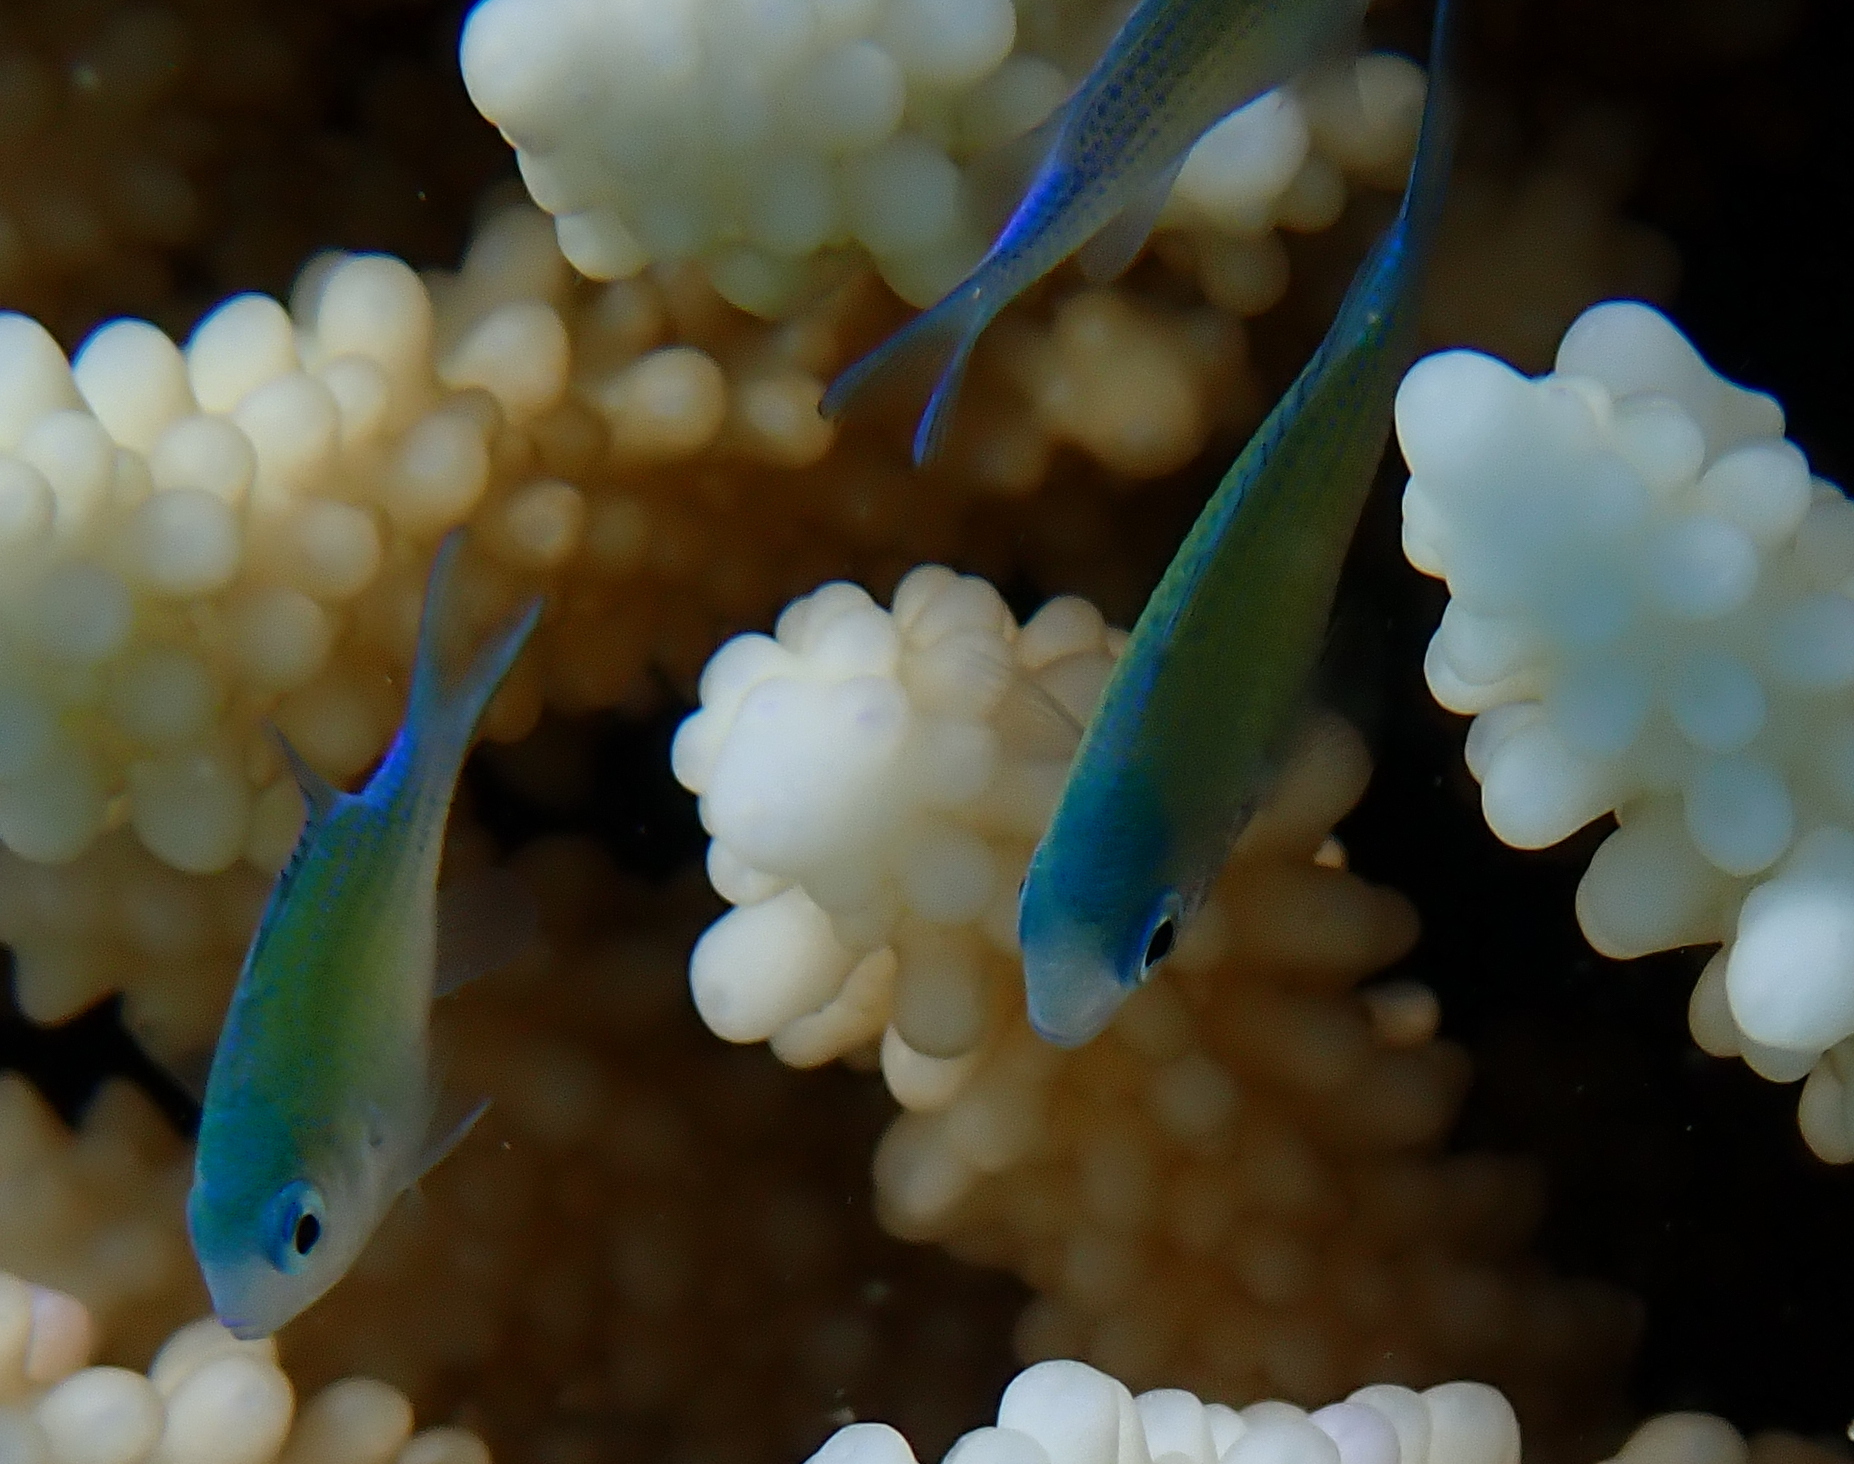
Chromis viridis (Blue-green Chromis)